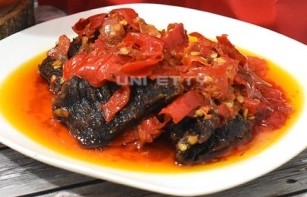
Label: dendeng_batokok